Ramayana

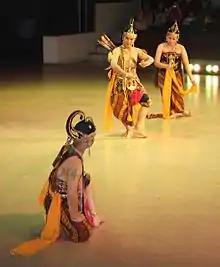
Lakshmana, Rama and Sita during their exile in Dandaka Forest depicted in Javanese dance

Scholars note "linguistic and rhetorical differences" between the Uttara Kanda and books 2 through 6 of the Ramayana, especially in stories such as Sita's exile and the death of Shambuka, and together with Bala Kanda it is considered by some scholars to be an interpolation, and that "the 'original' poem ended with the Yuddhakanda.